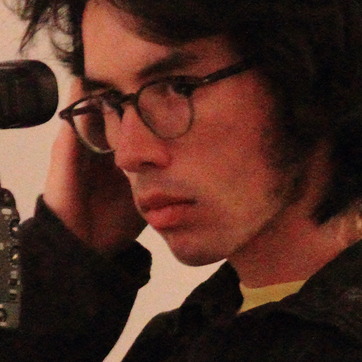
Material: skin